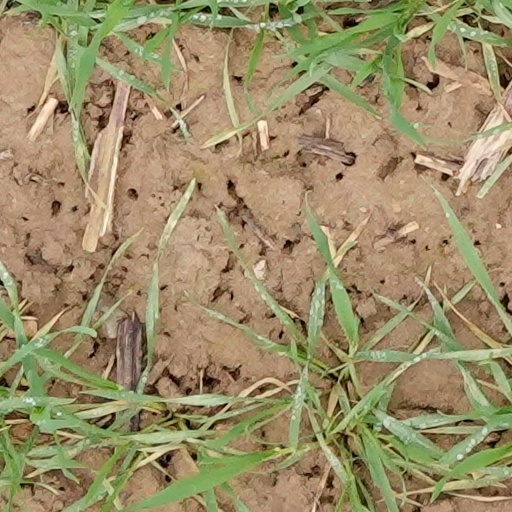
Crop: wheat